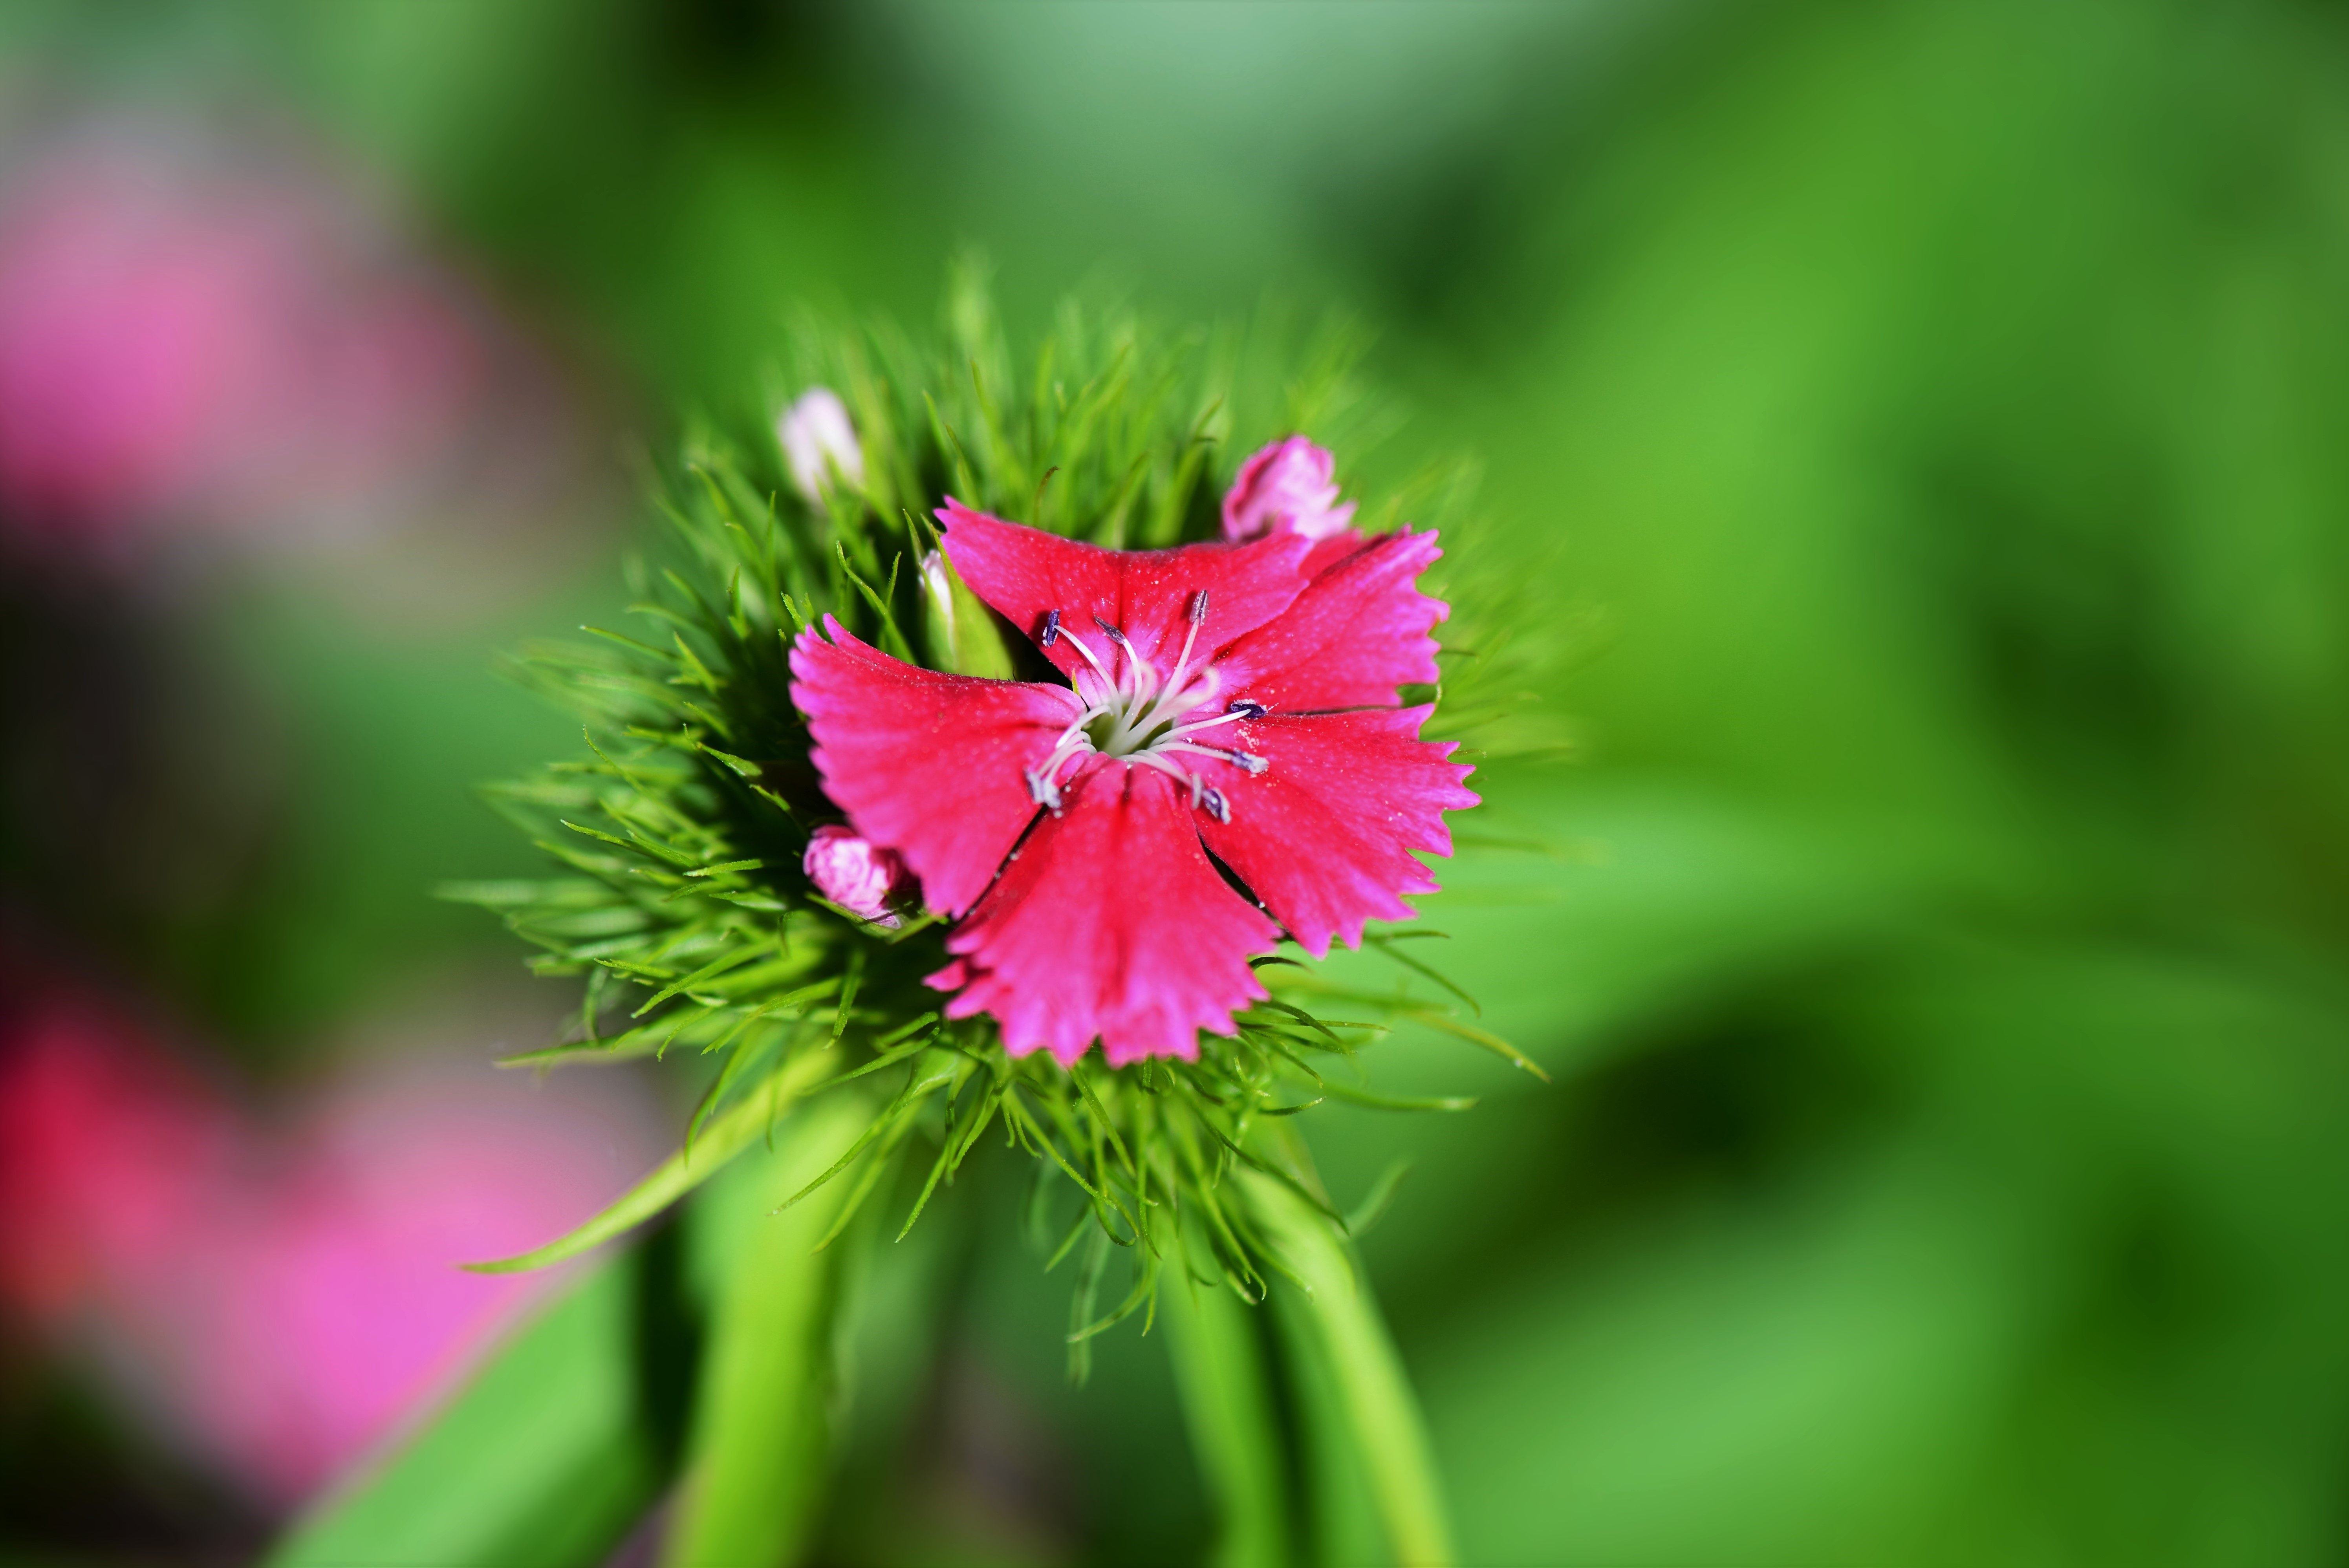
nature, grass, blossom, plant, field, photography, meadow, flower, petal, summer, green, macro, botany, garden, pink, flora, wildflower, close up, macro photography, flowering plant, daisy family, sweet william, annual plant, plant stem, land plant